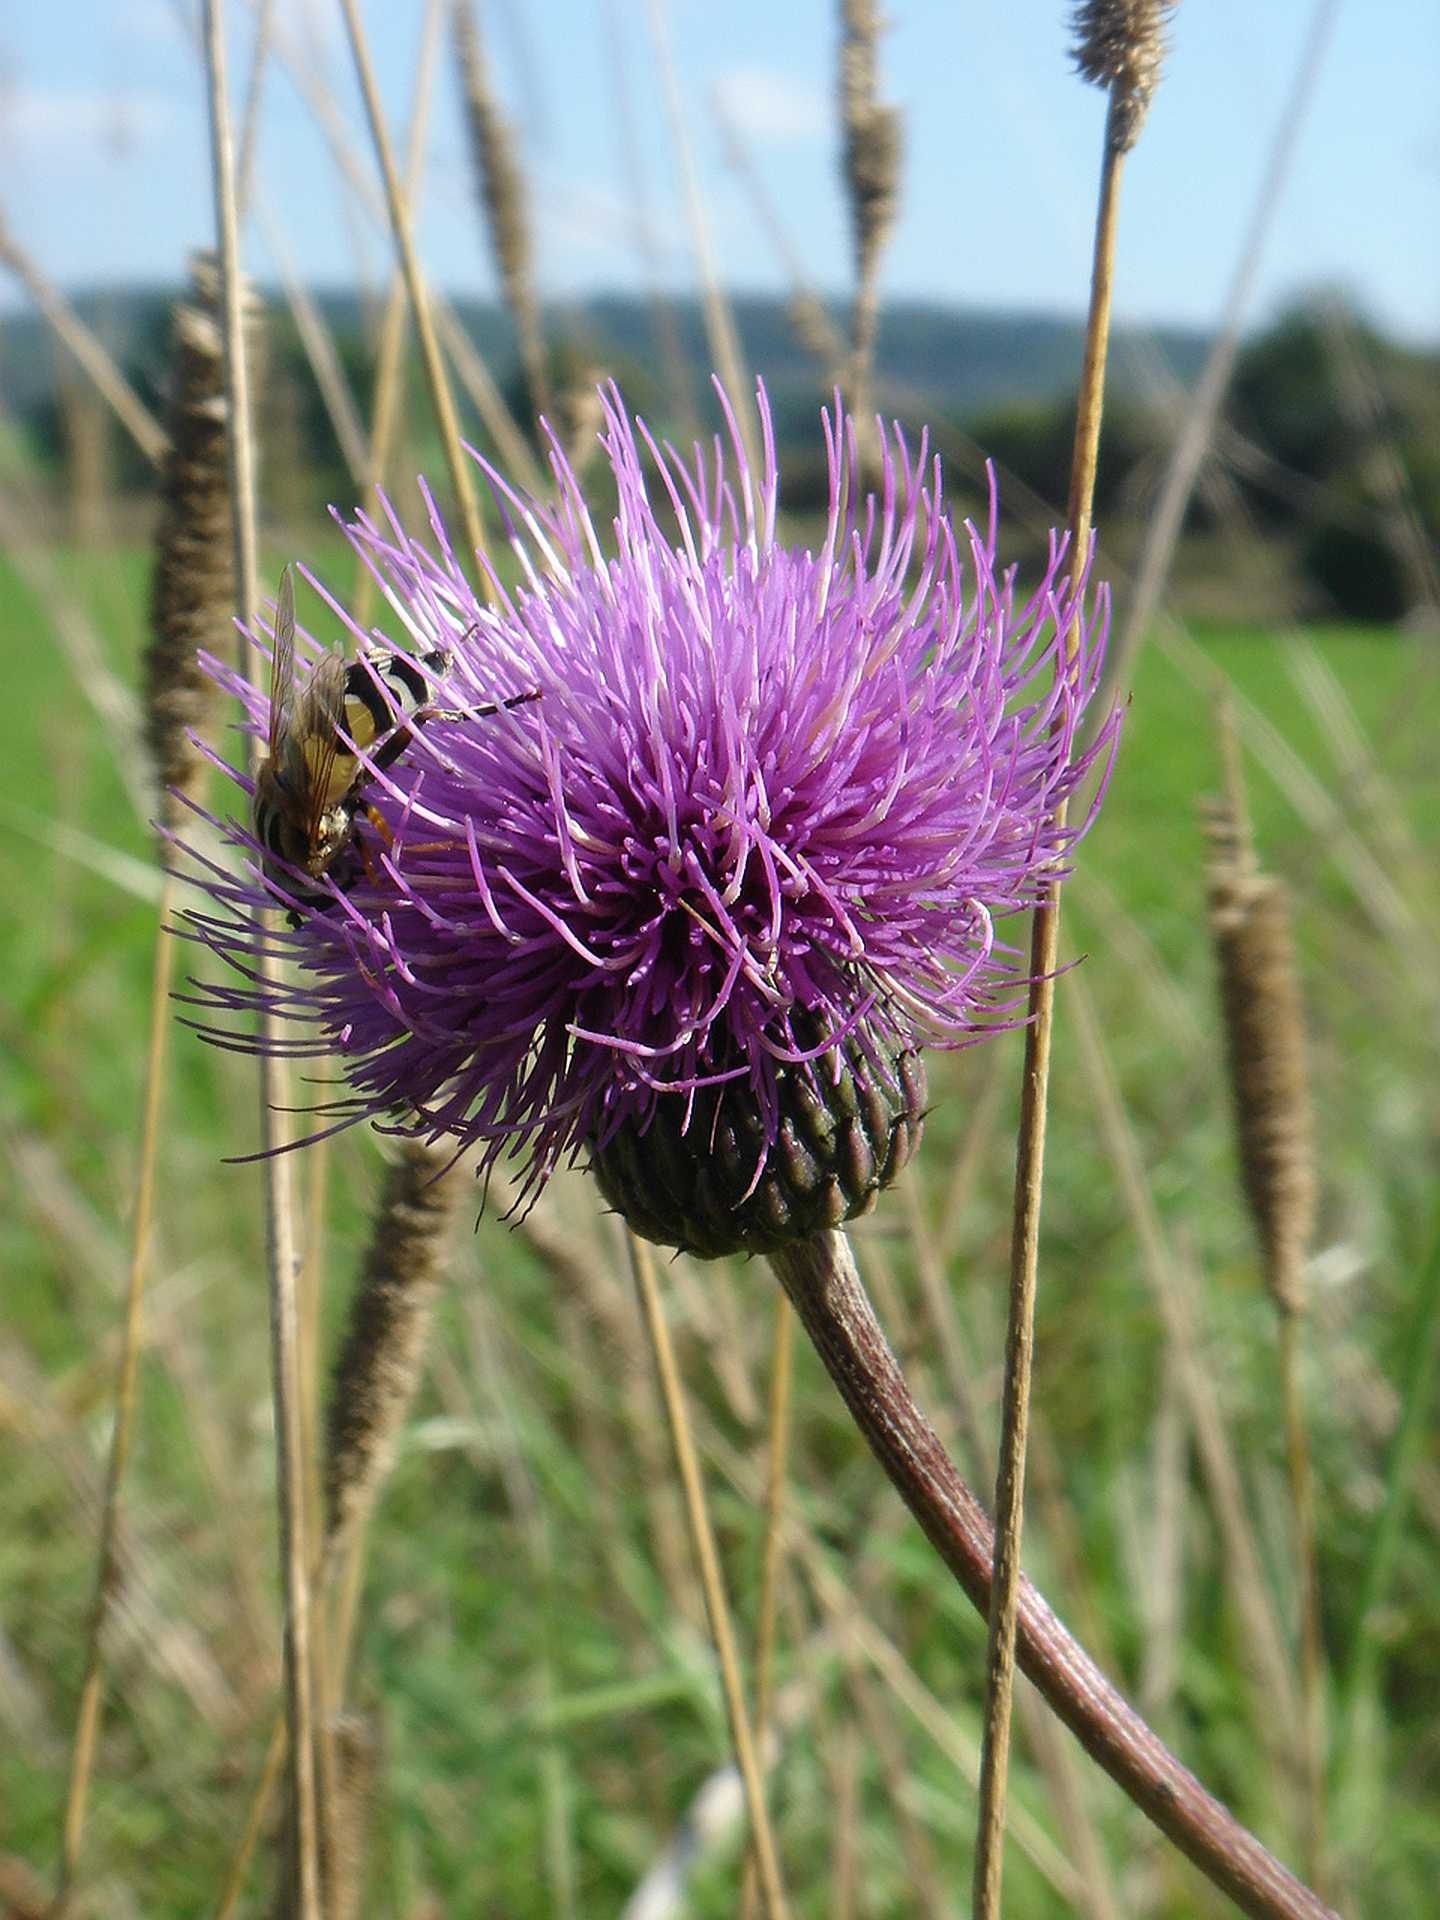
nature, grass, plant, field, meadow, prairie, flower, produce, autumn, botany, flora, fauna, wildflower, wild plant, violet, bee, thistle, flowering plant, daisy family, silybum, grass family, plant stem, land plant